List of birds of Western Australia

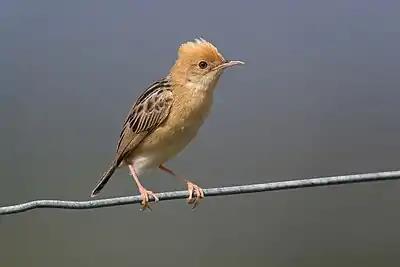
Golden-headed cisticola

Order: PasseriformesFamily: Pachycephalidae